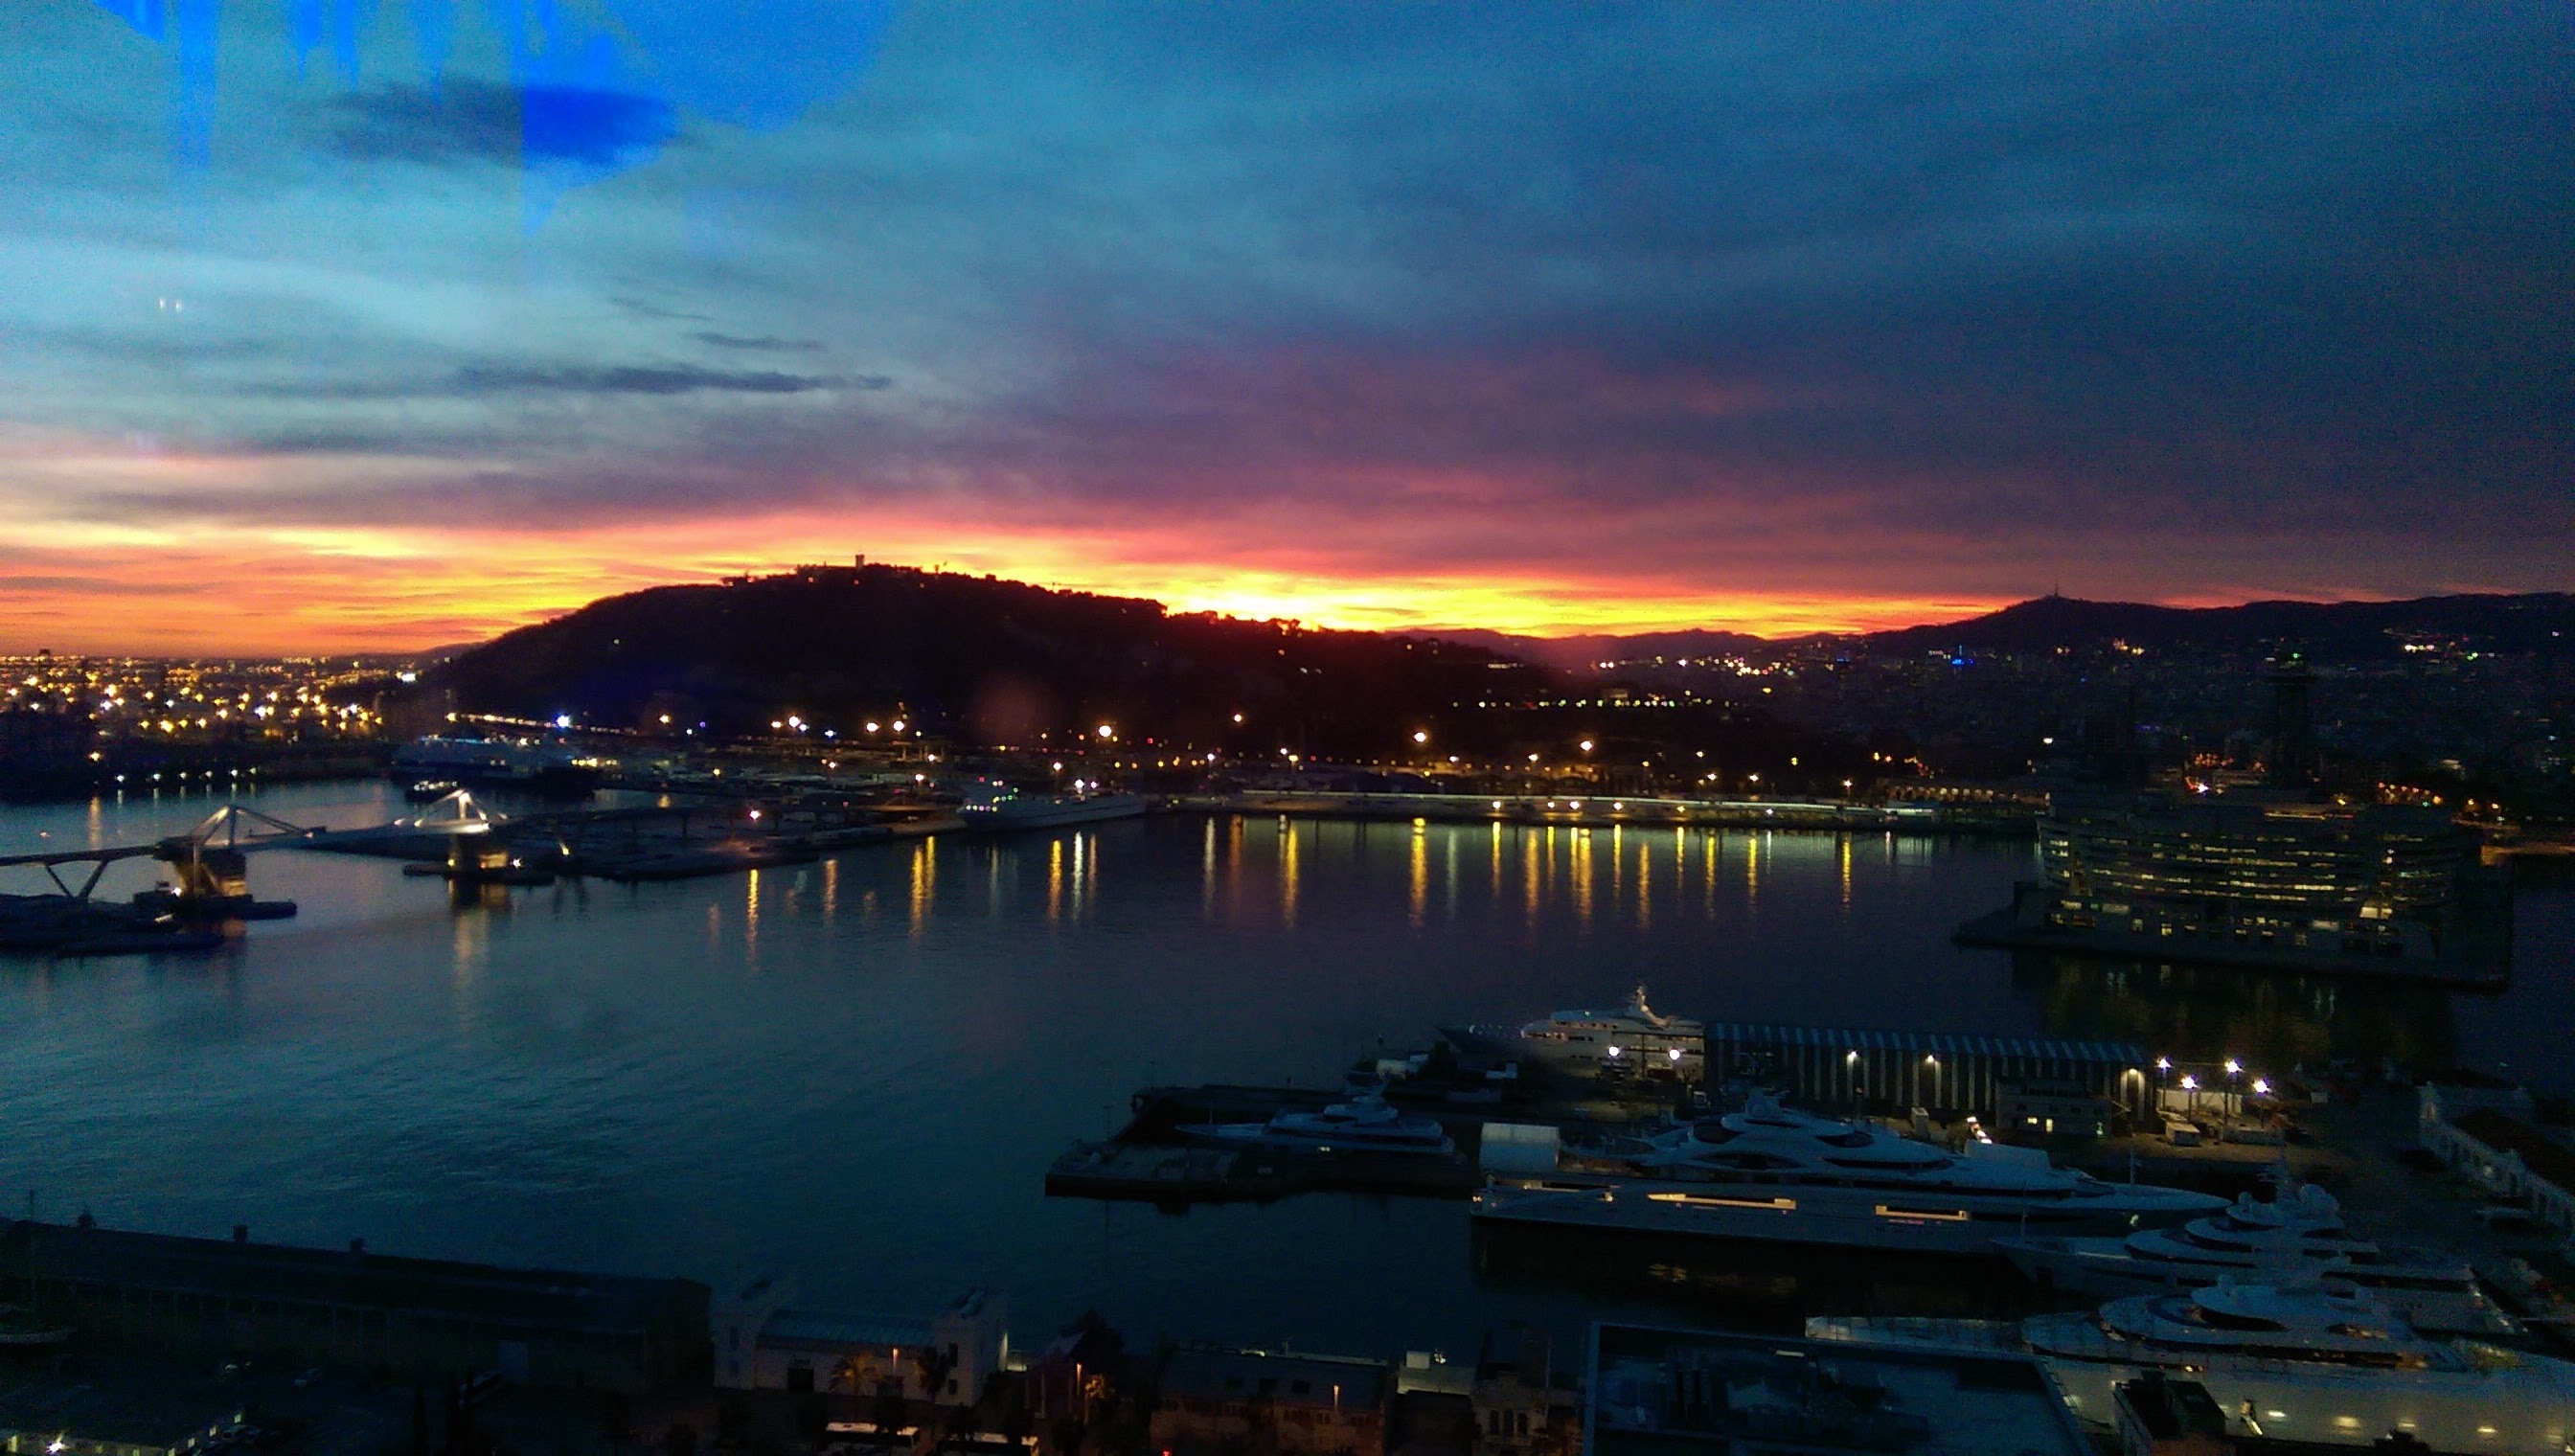
sea, horizon, sky, sunrise, sunset, night, morning, dawn, cityscape, dusk, evening, reflection, bay, marina, afterglow